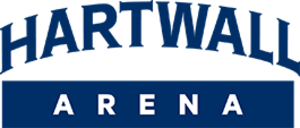
La Hartwall Arena est une grande salle multifonction située dans la section Keski-Pasila à Helsinki en Finlande.